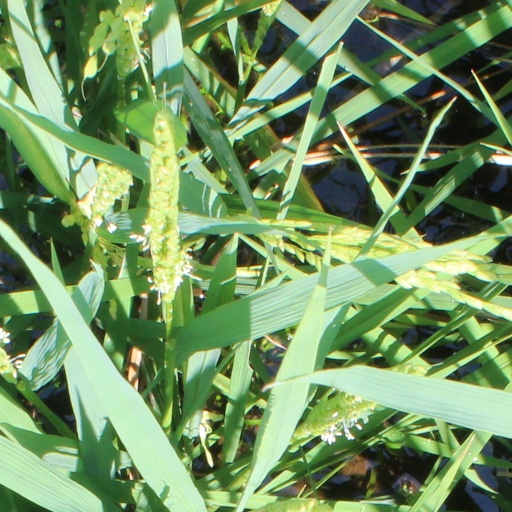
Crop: rice